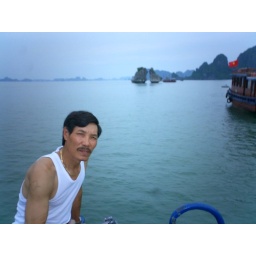
My dad and the 2 chicken rock in the background.jpg